Arnulfo Mendoza

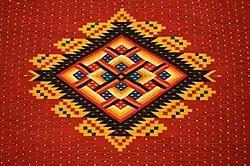
Zapotec rug in traditional diamond pattern by the artist

At age nine, he began his training in form, color and materials at his family's workshop, learning traditional Zapotec weaving. He went on to study at the school of fine arts at the Universidad Autónoma Benito Juárez de Oaxaca (UABJO) from 1972 to 1974.